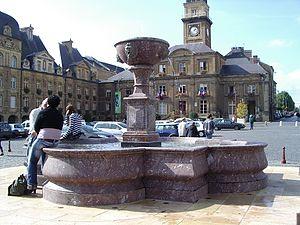
La place Ducale est la place principale de Charleville-Mézières. Elle est construite entre 1606 et 1624 par l’architecte Clément Métezeau, sous l’impulsion de Charles de Gonzague, neveu d'Henri IV, duc de Nevers et de Rethel, Prince d’Arches et gouverneur de la Champagne.